Neil Simon Theatre

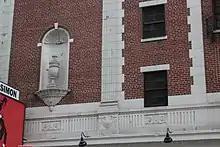
View of niche (left) and stage house (right)

By December 1945, broadcast network CBS was negotiating to buy the Alvin for use as a studio, as CBS's lease at the nearby Hammerstein's Theatre was about to expire. Howard S. Cullman, who owned Hammerstein's, intended to return that theater to legitimate use. CBS bought the Alvin for $825,000 in February 1946. That June, CBS agreed to lease Hammerstein's from Cullman for five more years, while Cullman agreed to lease the Alvin from CBS and present productions there instead. The same year, the Alvin hosted "Joan of Lorraine" with Ingrid Bergman, Sam Wanamaker, and Romney Brent. This was followed in 1947 by the play "Life with Father", which transferred from another theater to conclude its 3,224-performance run. George Bernard Shaw's play "Man and Superman" opened at the Alvin that October and relocated in February 1948. It was followed immediately afterward by Thomas Heggen and Joshua Logan's comedy "Mister Roberts" with Henry Fonda, which ran for 1,157 performances.